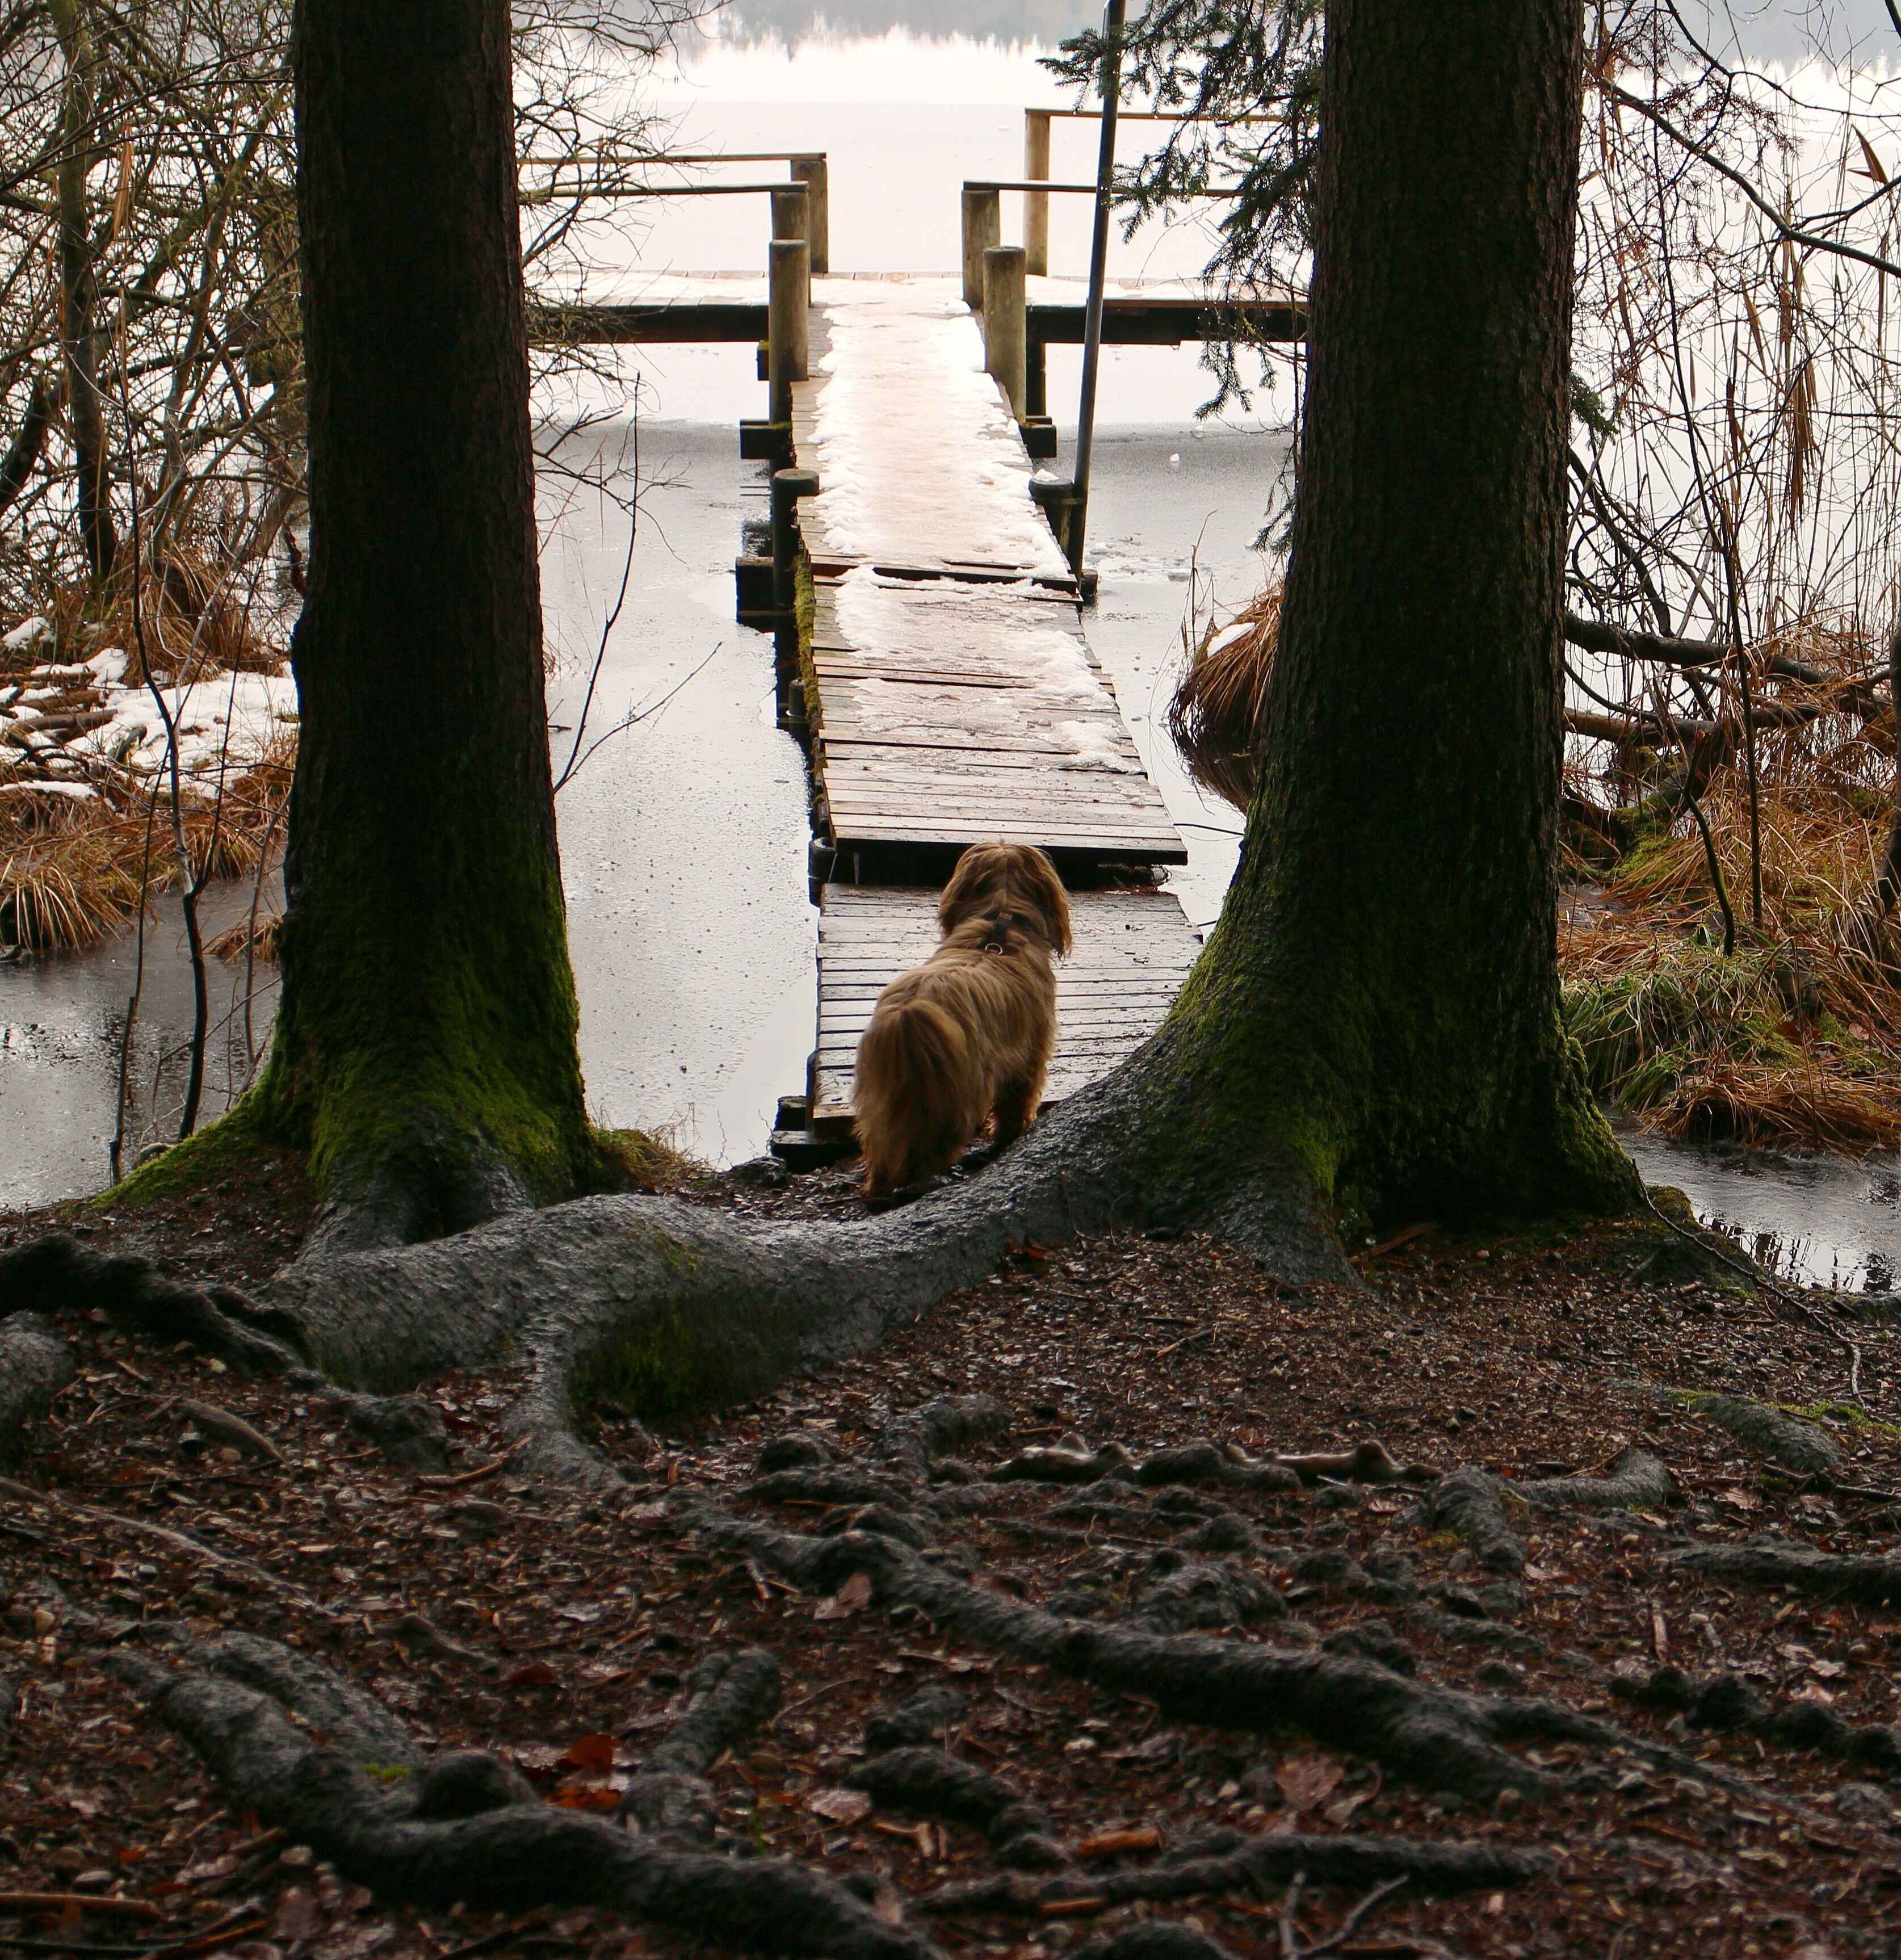
tree, water, nature, forest, wilderness, snow, winter, boardwalk, leaf, dog, animal, dark, wildlife, web, autumn, season, root, trees, outlook, hell, woodland, waters, decide, woody plant, see wait